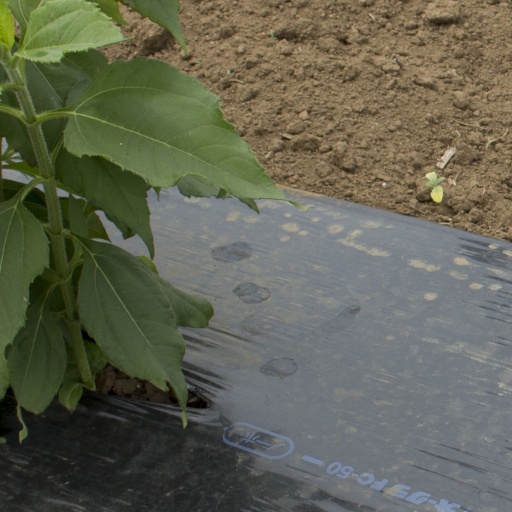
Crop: Jerusalem artichoke